Royal Canadian Air Force

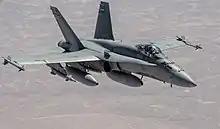
An RCAF CF-18 Hornet during Operation Impact, 2015. CF-18s have been used by the RCAF since 1983.

In the early 1990s, Canada provided a detachment of CF-18 Hornets for the air defence mission in Operation Desert Shield. The force performed combat air patrols over operations in Kuwait and Iraq, undertook a number of air-to-ground bombing missions, and, on one occasion, attacked an Iraqi patrol boat in the Persian Gulf.